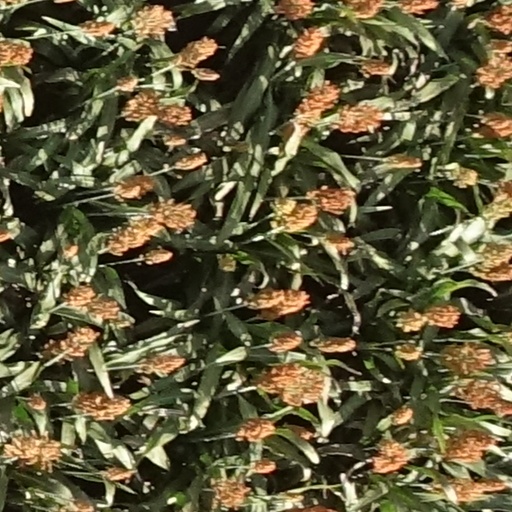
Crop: sorghum